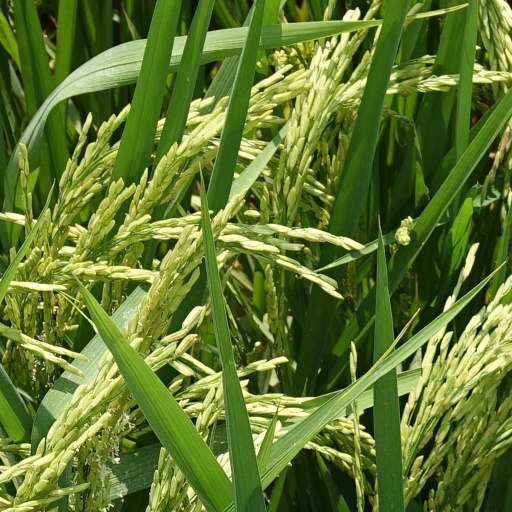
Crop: rice